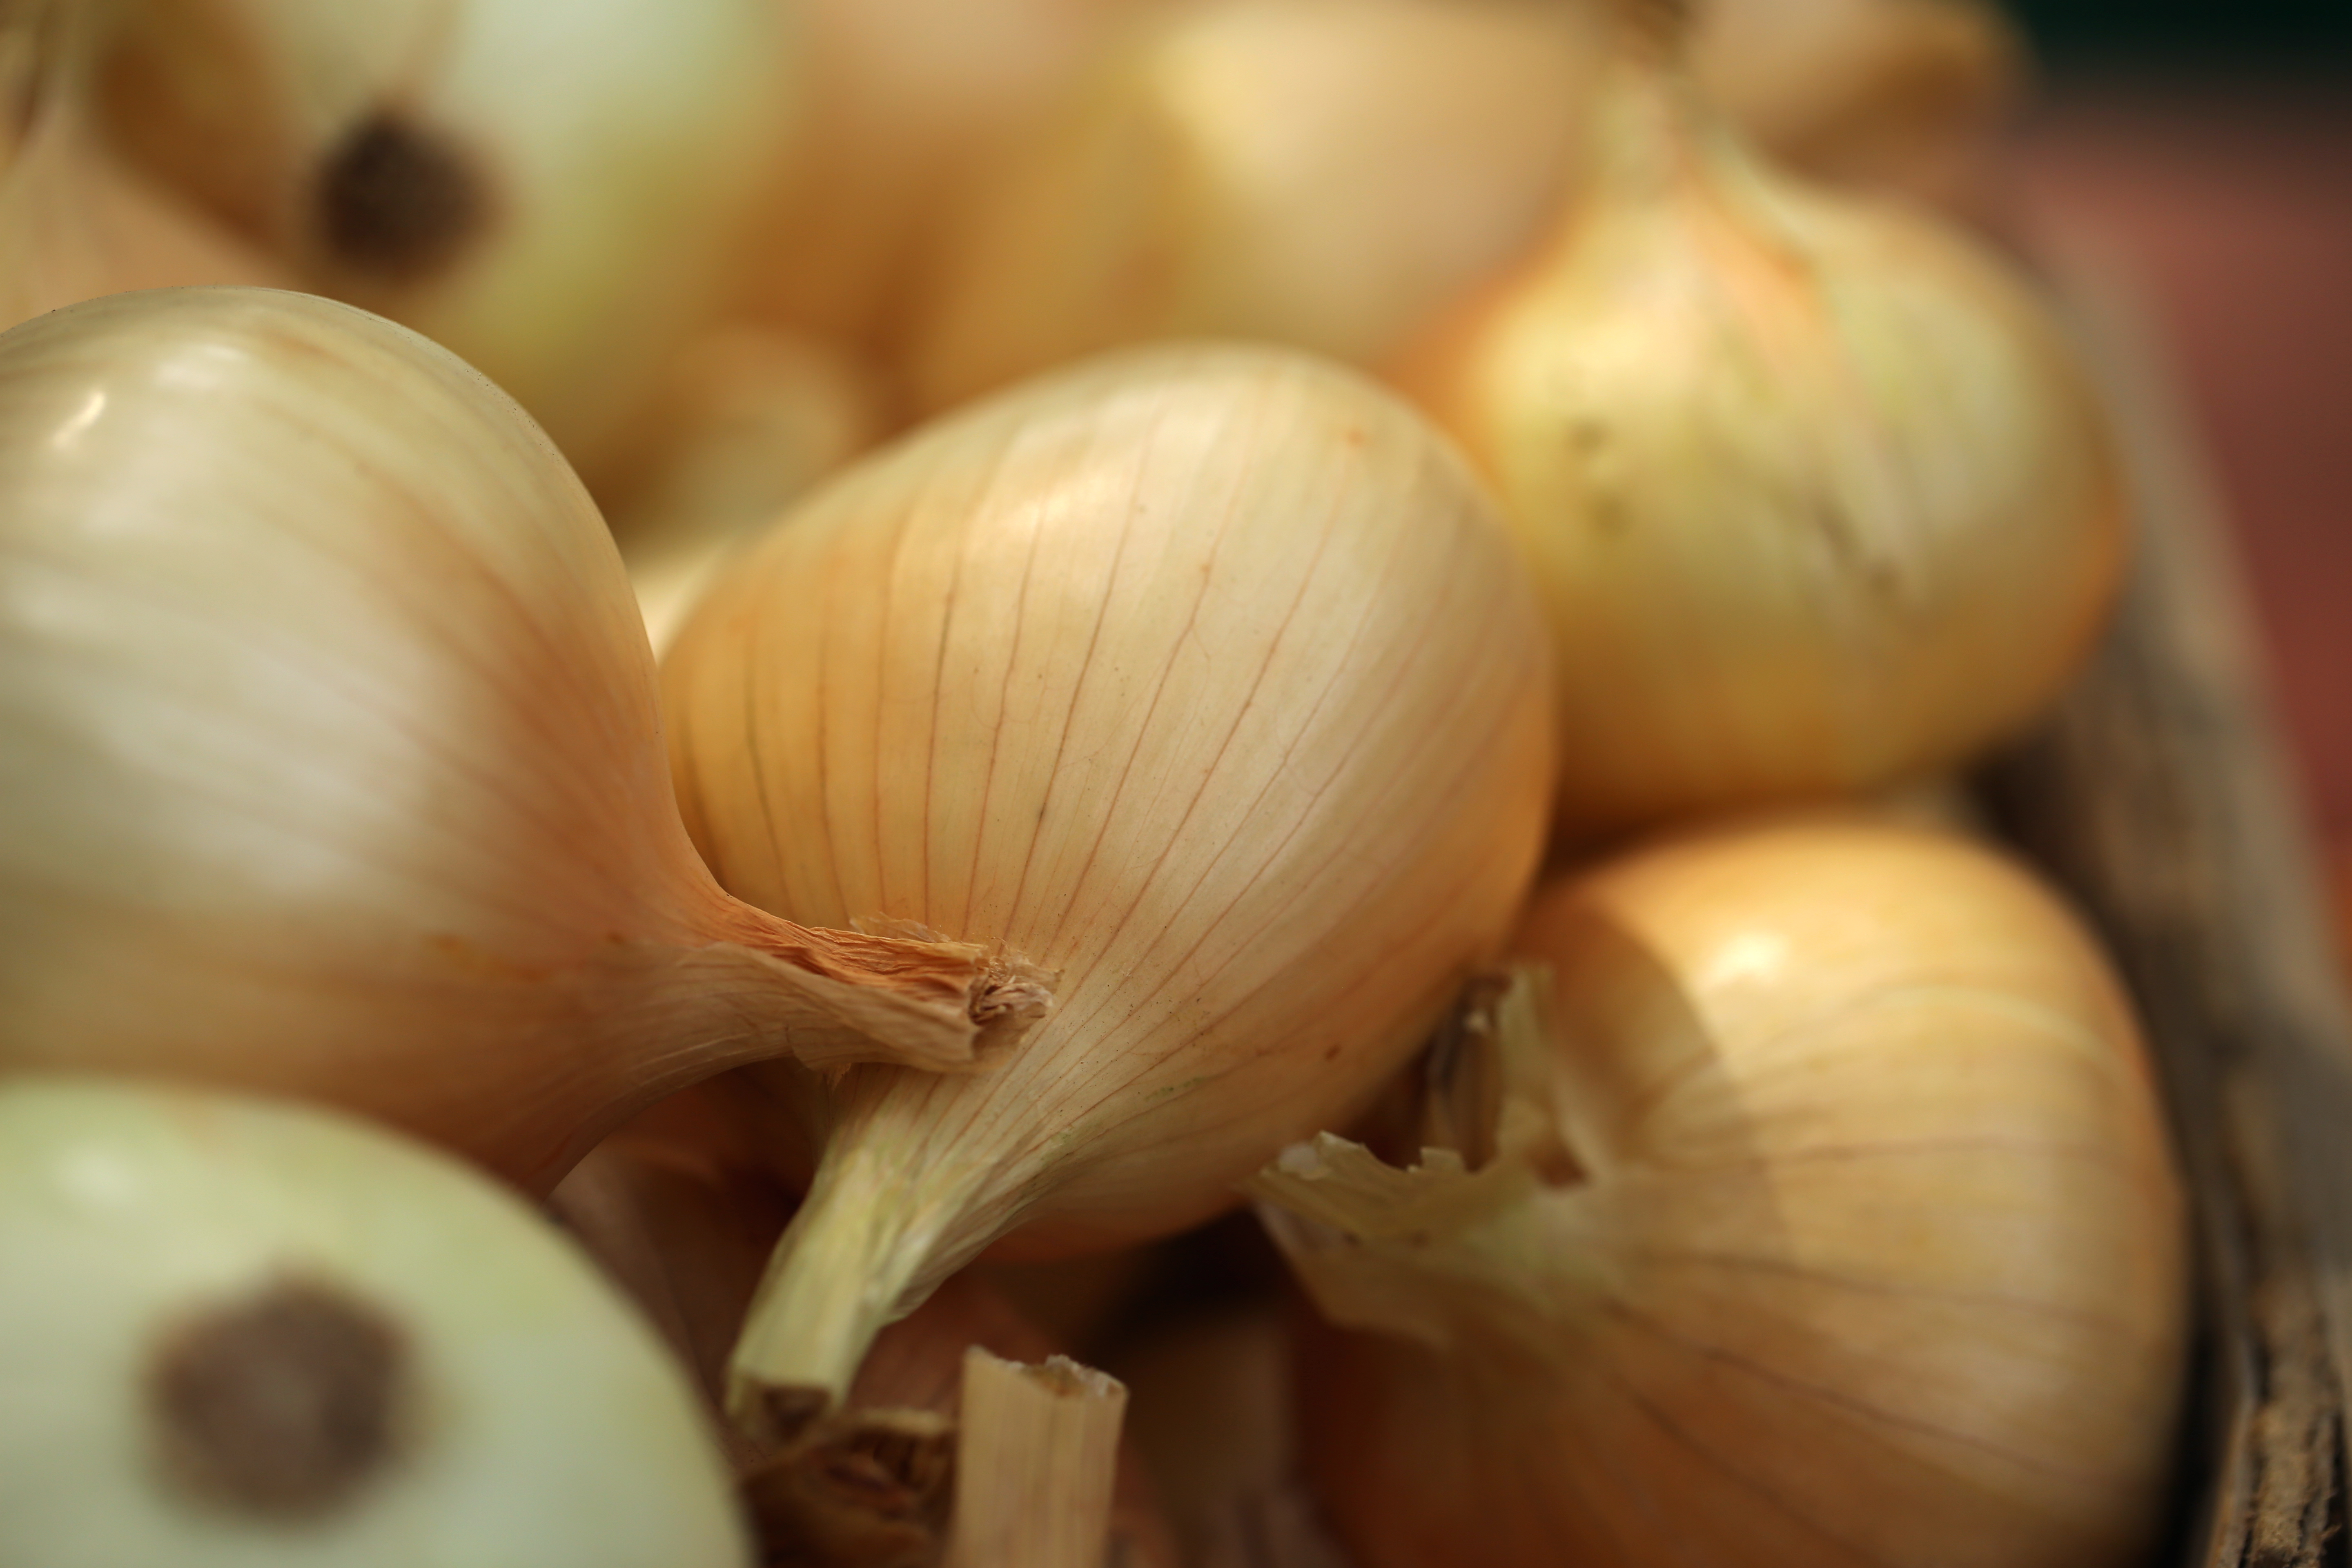
plant, europe, food, garlic, produce, vegetable, canon, onion, midi, occitanie, isasza, southfrance, sdfrankreich, zuidfrankrijk, mditerrane, languedocroussillon, hrault, montpelliermtropole, eos5d, exterieur, lgumes, clapiers, festivaldelatomate, foireauxproducteurs, gemse, groenten, ete, agriculturebiologique, organicagriculture, oignon, zwiebel, kologischenlandbau, biologischelandbouw, flowering plant, shallot, land plant, onion genus